2020 World Athletics Continental Tour

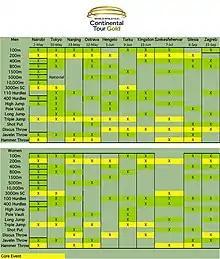
2020 World Athletics Continental Tour

The Continental Tour will be divided into three levels – Gold, Silver and Bronze – whose status will be determined by the quality of competition and prize money on offer.